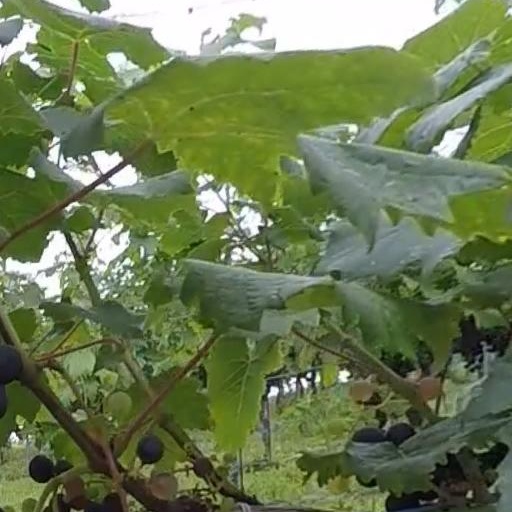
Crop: grape